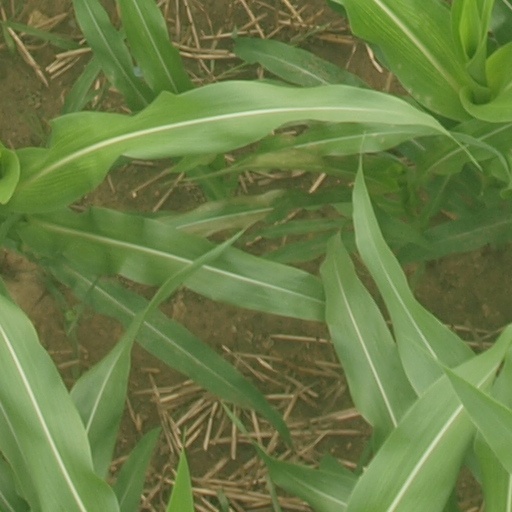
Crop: maize; corn